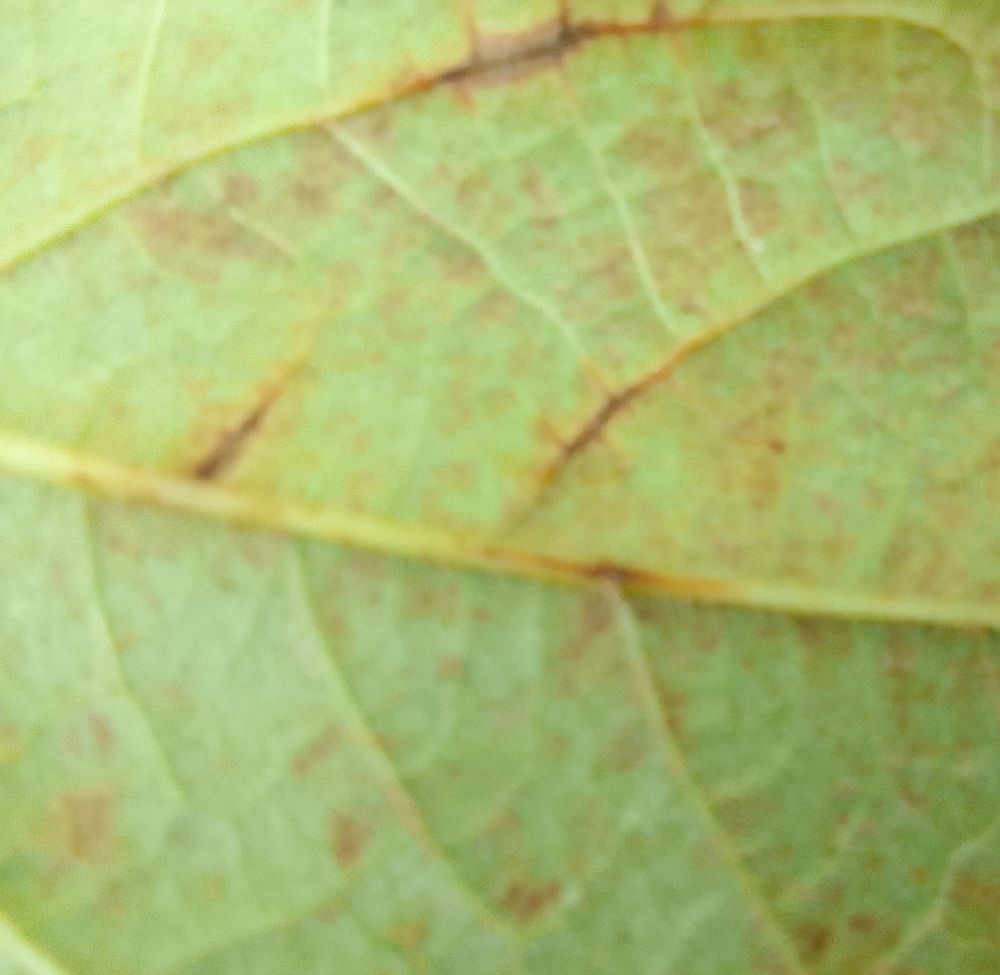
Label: anthracnose